David Niven

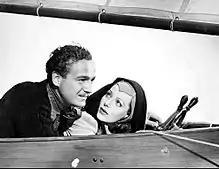
With Loretta Young in "Eternally Yours" (1939)

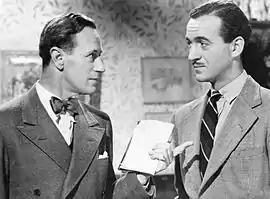
With Leslie Howard in "The First of the Few" (1942)

Niven also worked with the Army Film and Photographic Unit. His work included a small part in the deception operation that used minor actor M. E. Clifton James to impersonate General Sir Bernard Montgomery. During his work with the AFPU, Peter Ustinov, one of the scriptwriters, had to pose as Niven's batman. Niven explained in his autobiography that there was no military way that he, a lieutenant-colonel, and Ustinov, who was only a private, could associate, other than as an officer and his subordinate, hence their strange "act". In 1978, Niven and Ustinov would star together in a film adaptation of Agatha Christie's "Death on the Nile".